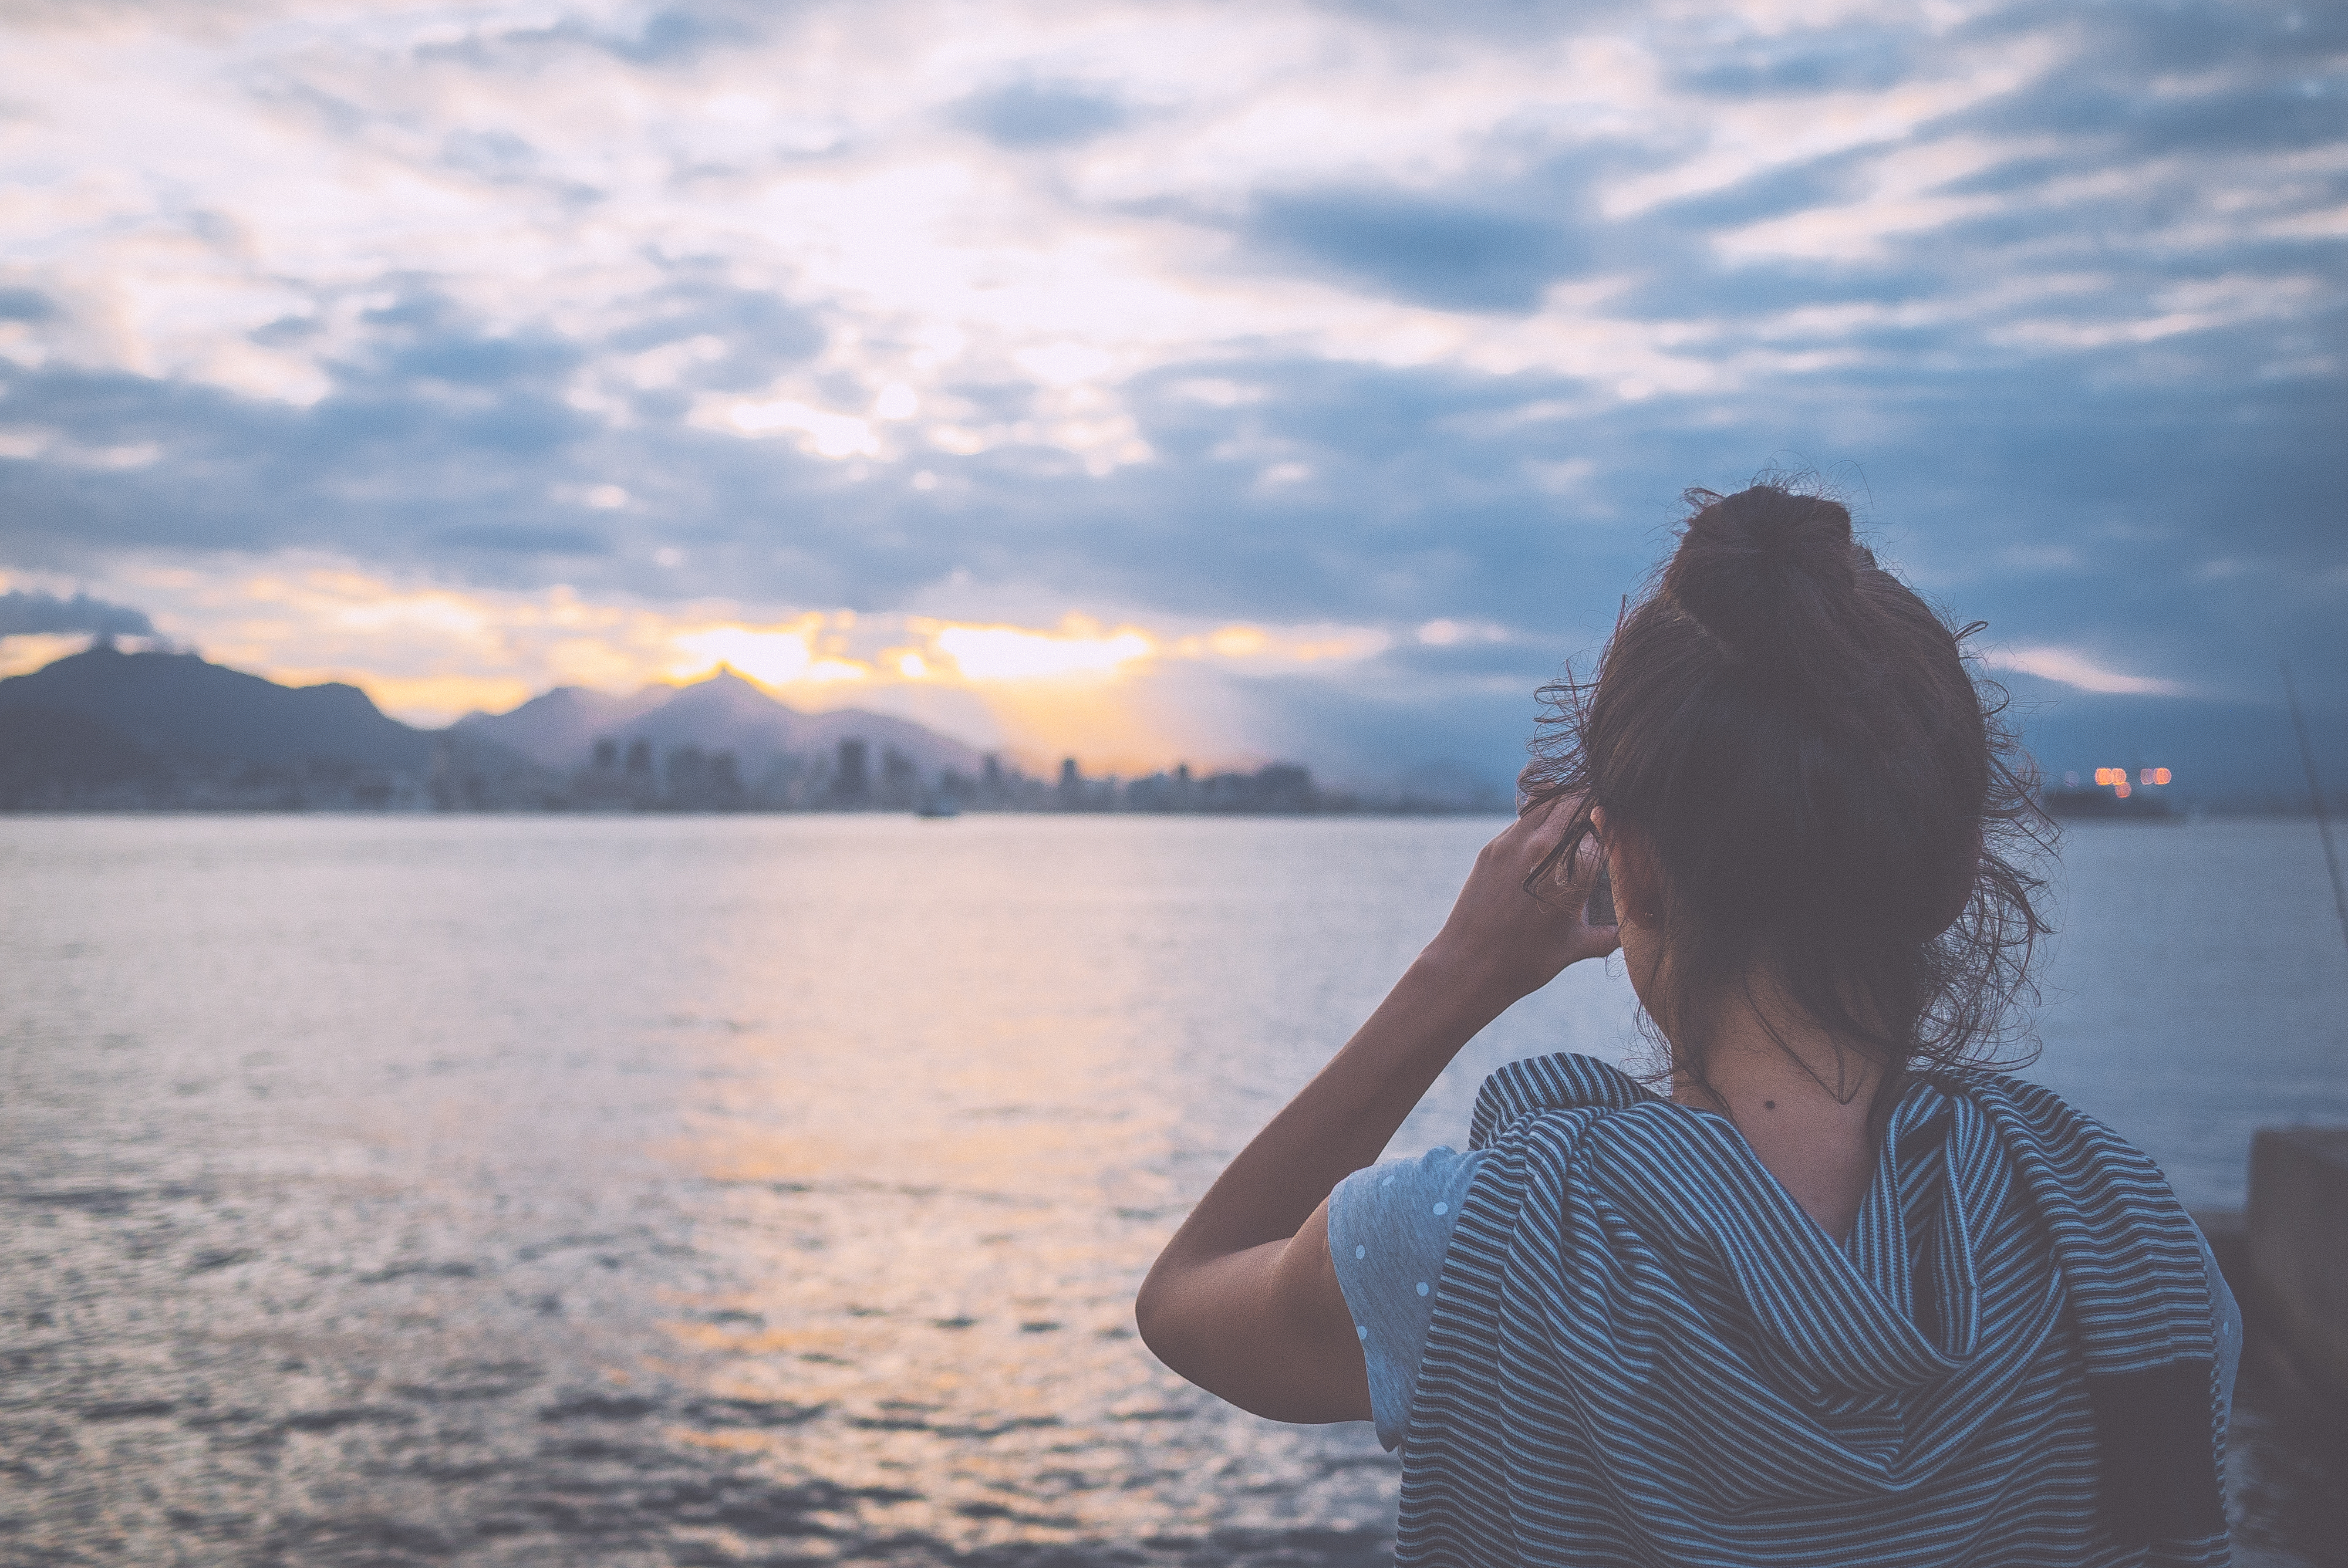
beach, sea, ocean, horizon, cloud, sunset, sunlight, morning, lake, vacation, evening, reflection, bay